Ayer Keroh

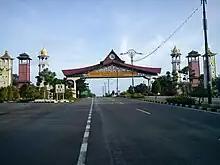
Ayer Keroh Gateway Arch.

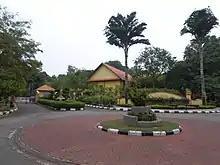
Garden of Thousand Flowers.

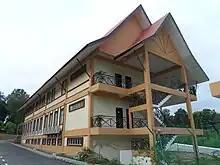
Malacca Craft Centre.

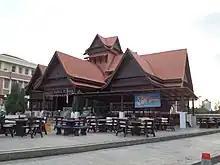
Prison Product Gallery.

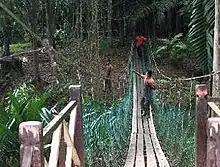
The suspension bridge at Malacca Botanical Garden.

The town is a major tourist spot of the state, apart from the old Malacca City, due to its recent hosting of various interesting attractions. List of tourist attractions here are: